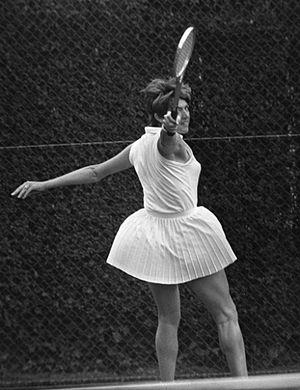
Au tennis, le Grand Chelem est le fait de remporter la même année, les quatre tournois majeurs du circuit international organisé par la Fédération internationale de tennis, à savoir :